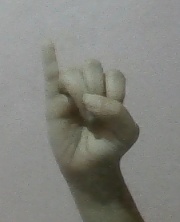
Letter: meem